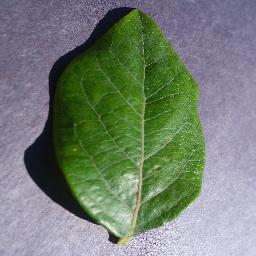
Label: Blueberry___healthy